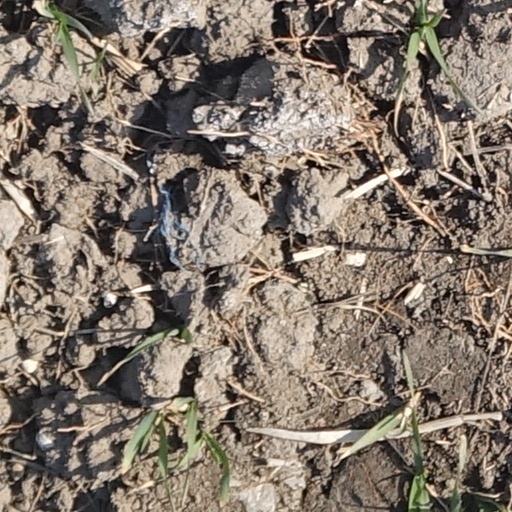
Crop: wheat